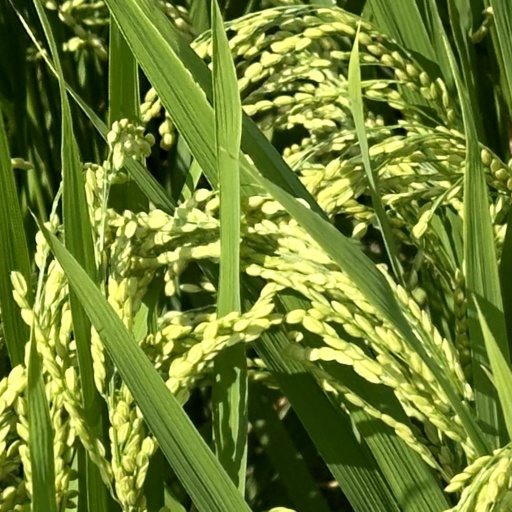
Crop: rice